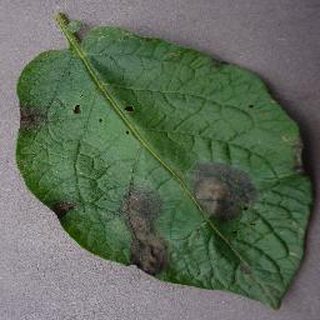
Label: potato_late_blight